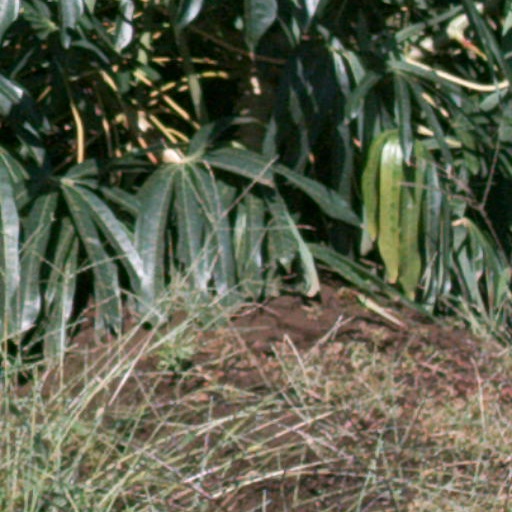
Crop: cassava